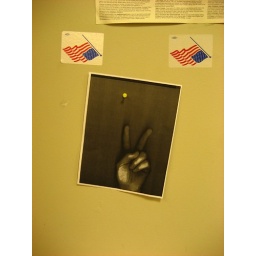
This is on the wall in the computer room of the sociology department.